The Age

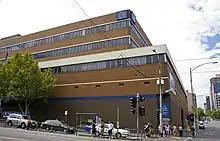
Previous headquarters of "The Age"

Oswald Syme retired in 1964 and his grandson Ranald Macdonald was appointed managing director at the age of 26 and two years later he appointed Graham Perkin as editor; to ensure that the 36-year-old Perkin was free of board influence, Macdonald took on the role of editor-in-chief, a position he held until 1970. Together they radically changed the paper's format and shifted its editorial line from rather conservative liberalism to a new "left liberalism" characterised by attention to issues such as race, gender, the disabled and the environment, as well as opposition to White Australia and the death penalty.